Scottish Covenant

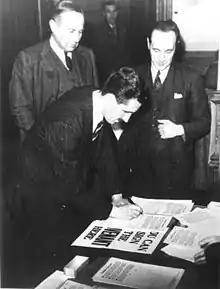
The signing of the covenant. John MacCormick features in the back-right of the photograph.

The Scottish Covenant was a petition to the United Kingdom government to create a home rule Scottish parliament. First proposed in 1930, and promoted by the "Scots Independent" in 1939, the National Covenant movement reached its peak during the late 1940s and early 1950s. Initiated by John MacCormick, the Covenant was written in October 1949 at the Church of Scotland Assembly Halls in Edinburgh, during the Third National Assembly of the Scottish Convention, a pressure group which evolved into the Scottish Covenant Association.